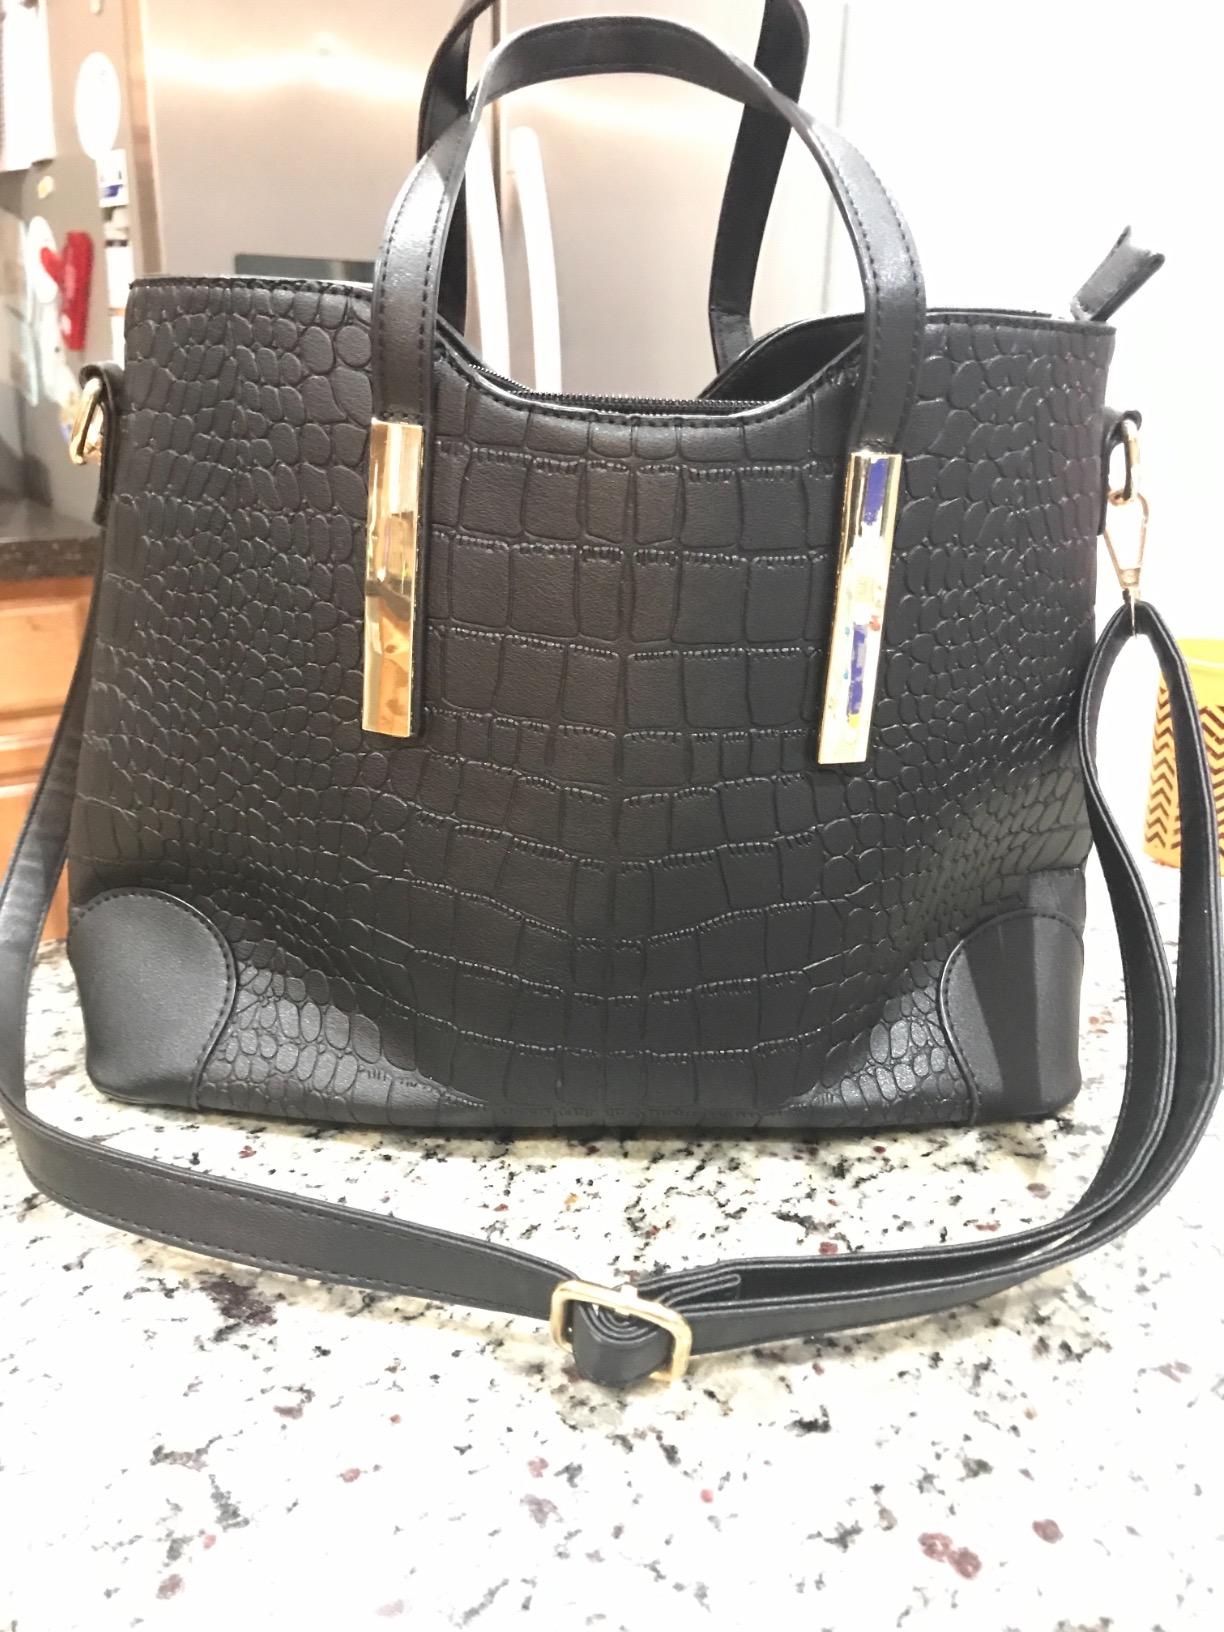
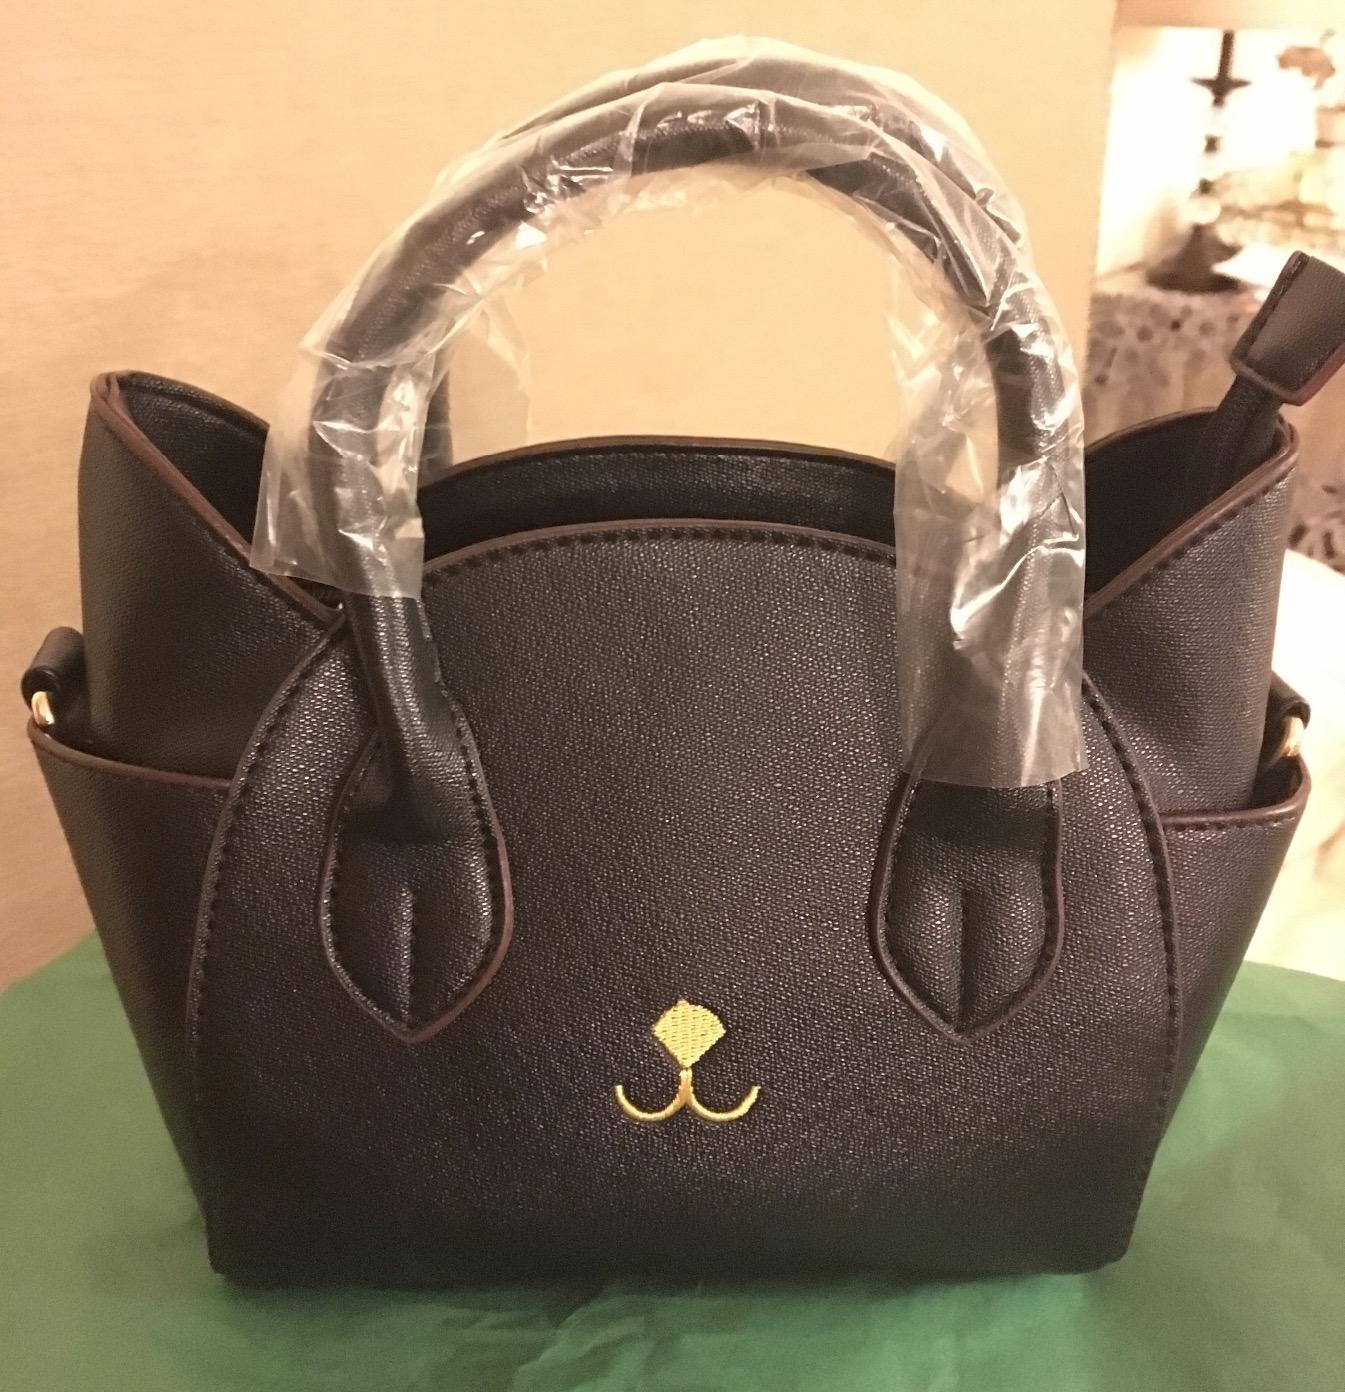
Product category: accessories_handbag
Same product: no